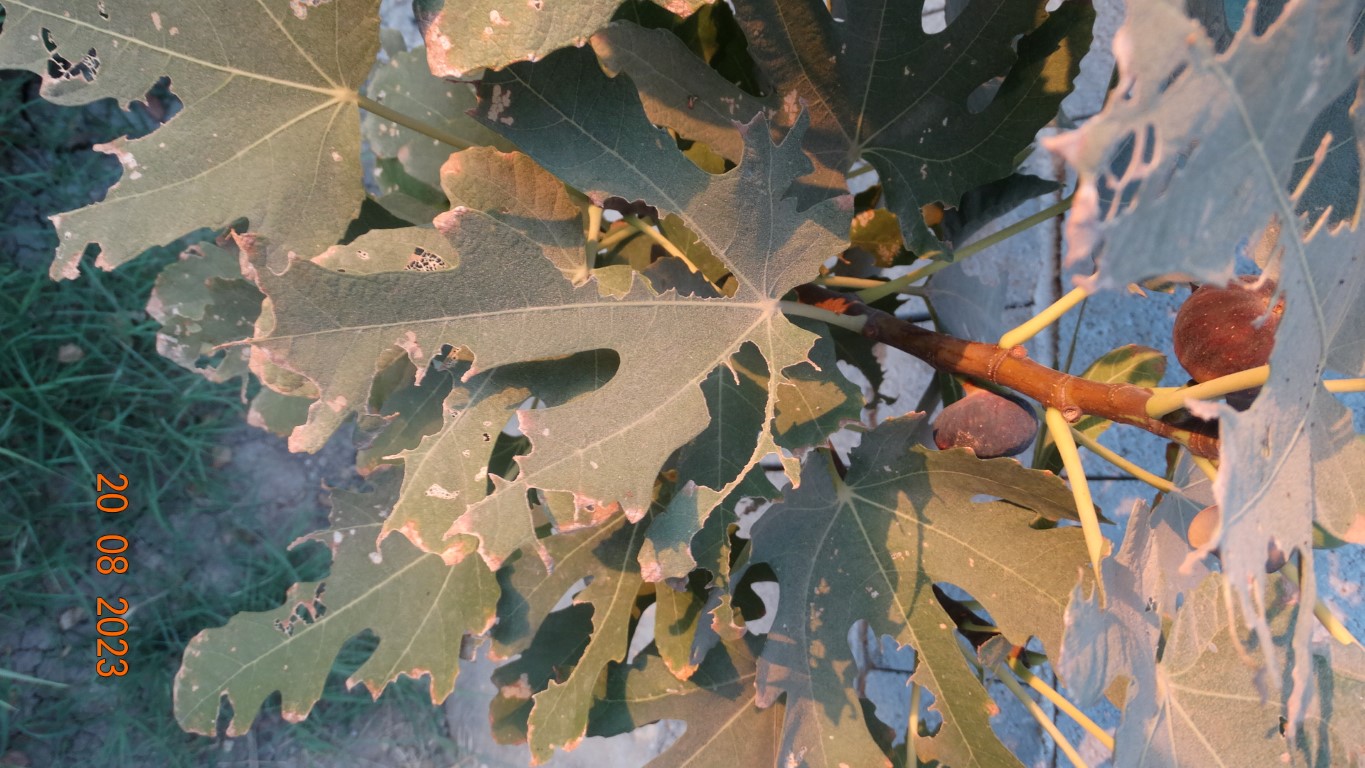
Label: infected